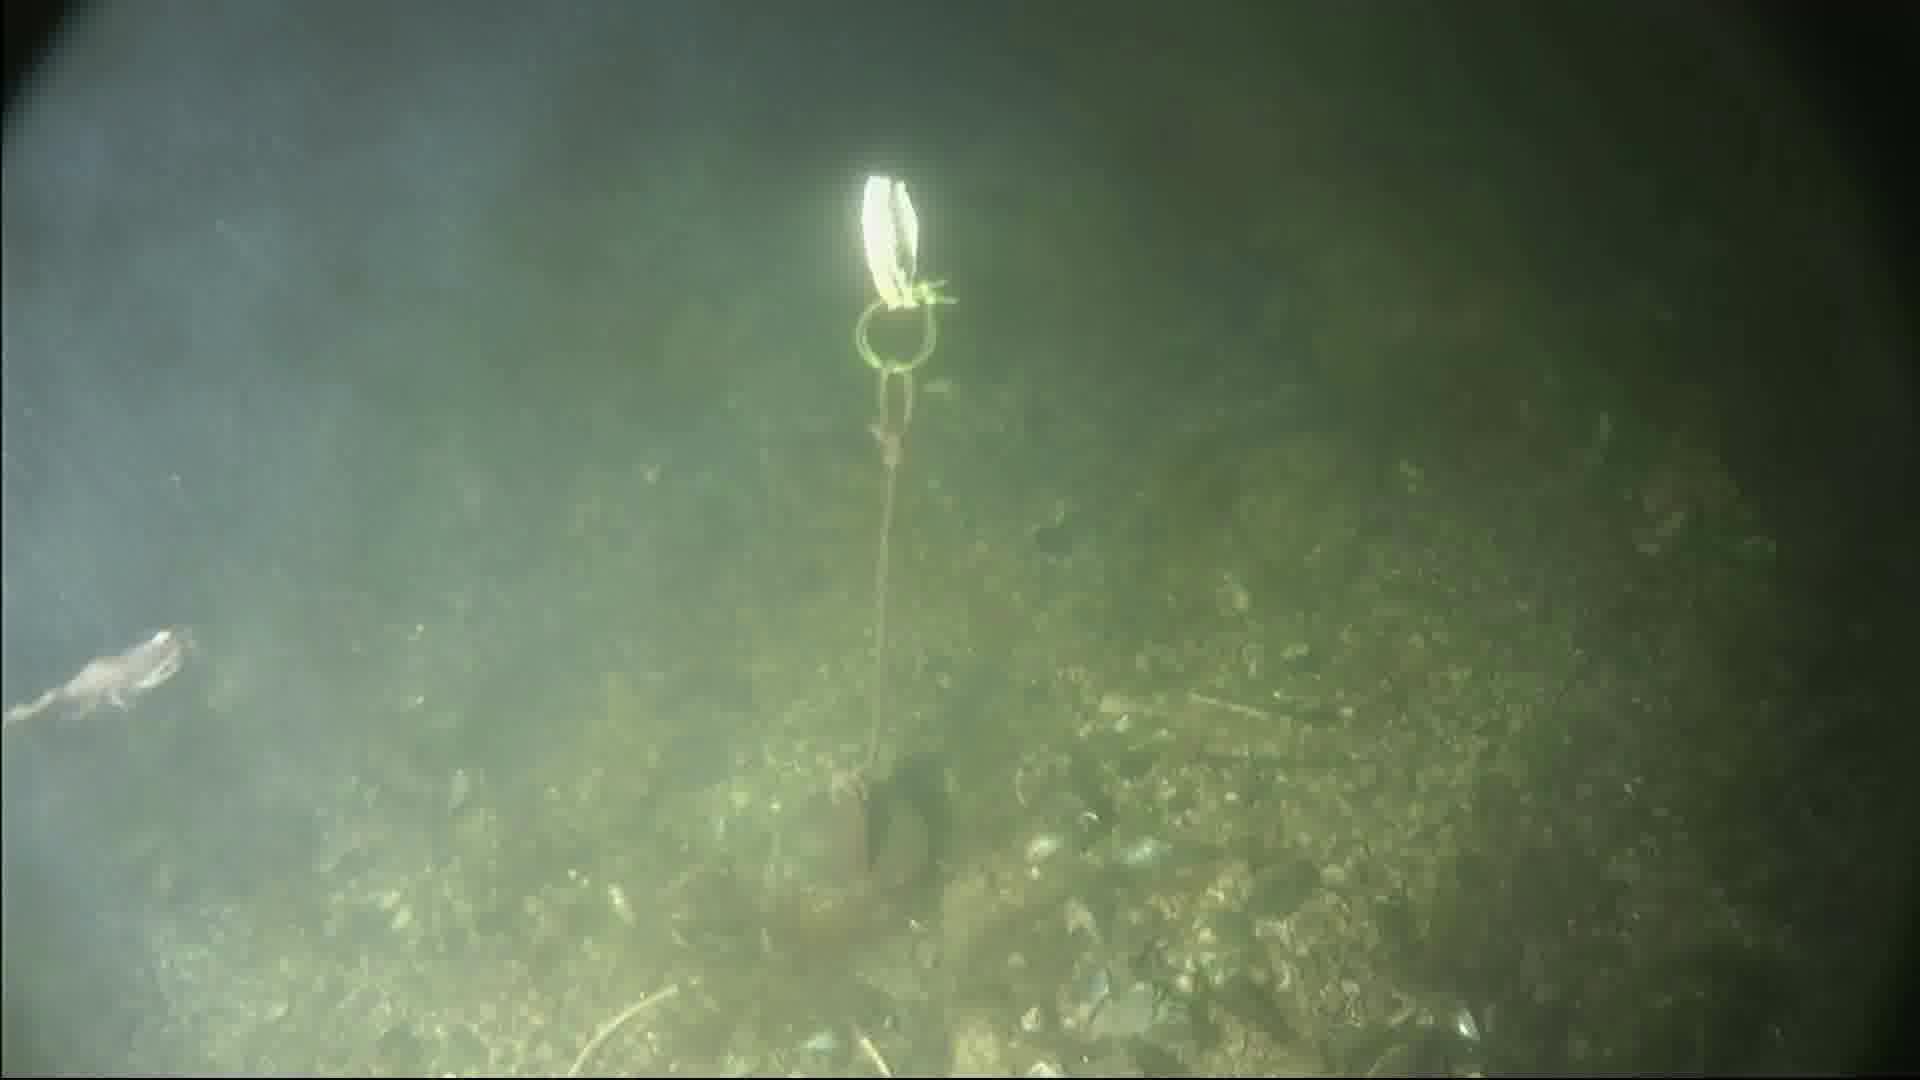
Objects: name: shrimp